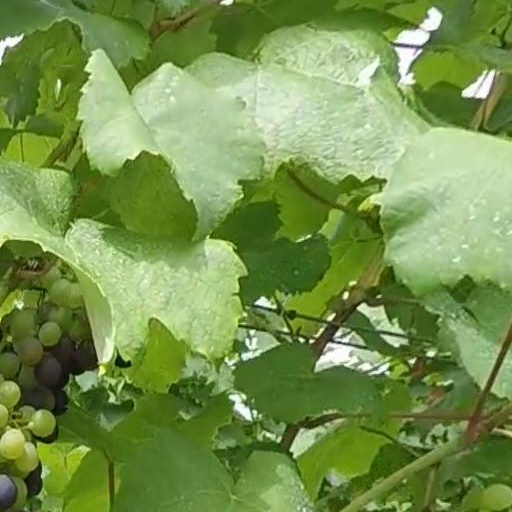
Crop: grape